Another (novel)

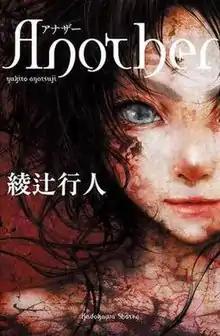
Novel cover art

Another is a Japanese mystery horror novel by Yukito Ayatsuji, published on October 29, 2009 by Kadokawa Shoten. The story focuses on a boy named Kōichi Sakakibara who, upon transferring into Yomiyama Middle School and meeting the curious Mei Misaki, finds himself in a mystery revolving around students and people related to his class falling victim to gruesome, senseless deaths.